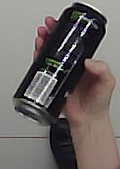
Product: monster_energydrink